Knut Blom

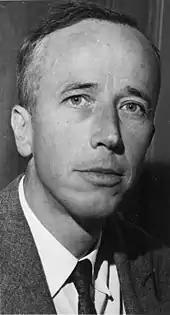
Knut Blom, 1968

Knut Blom (14 February 1916 – 6 February 1996) was a Norwegian judge. He served as a Supreme Court Justice from 1968 to 1986.